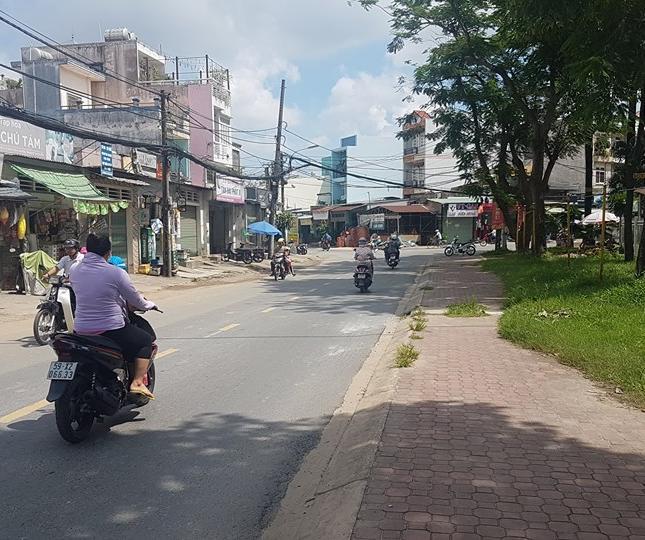
có một bãi cỏ xanh và những cây cối xuất hiện trên vỉa hè